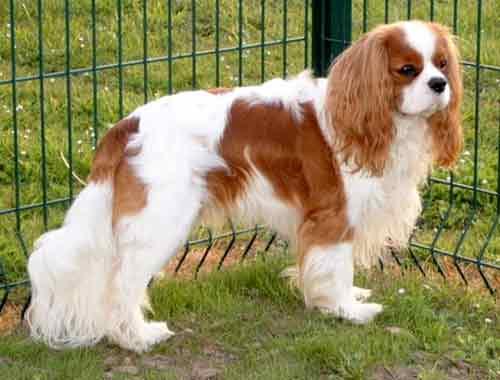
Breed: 207-n000026-Blenheim_spaniel